South Dakota-class battleship (1920)

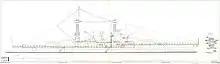
"South Dakota"-class profile

The "South Dakota" design called for an overall length of , a beam of 106 feet, and a draft of 33 feet at normal load. They were intended to displace at that load and at deep load, with a metacentric height of at deep load. Their crew would have consisted of 137 officers, 1,404 enlisted men and 75 marines.